Helen Haye

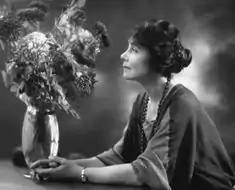
Helen Haye in 1922

Hay (who later adopted the surname Haye) began acting on the stage in 1898 and debuted in London in 1911 as Gertrude in "Hamlet". In 1927, she starred in John Van Druten's "Chance Acquaintance" at the Criterion Theatre. In 1950, she was in Benn Levy's "Return to Tyassi" at the Duke of York's Theatre.